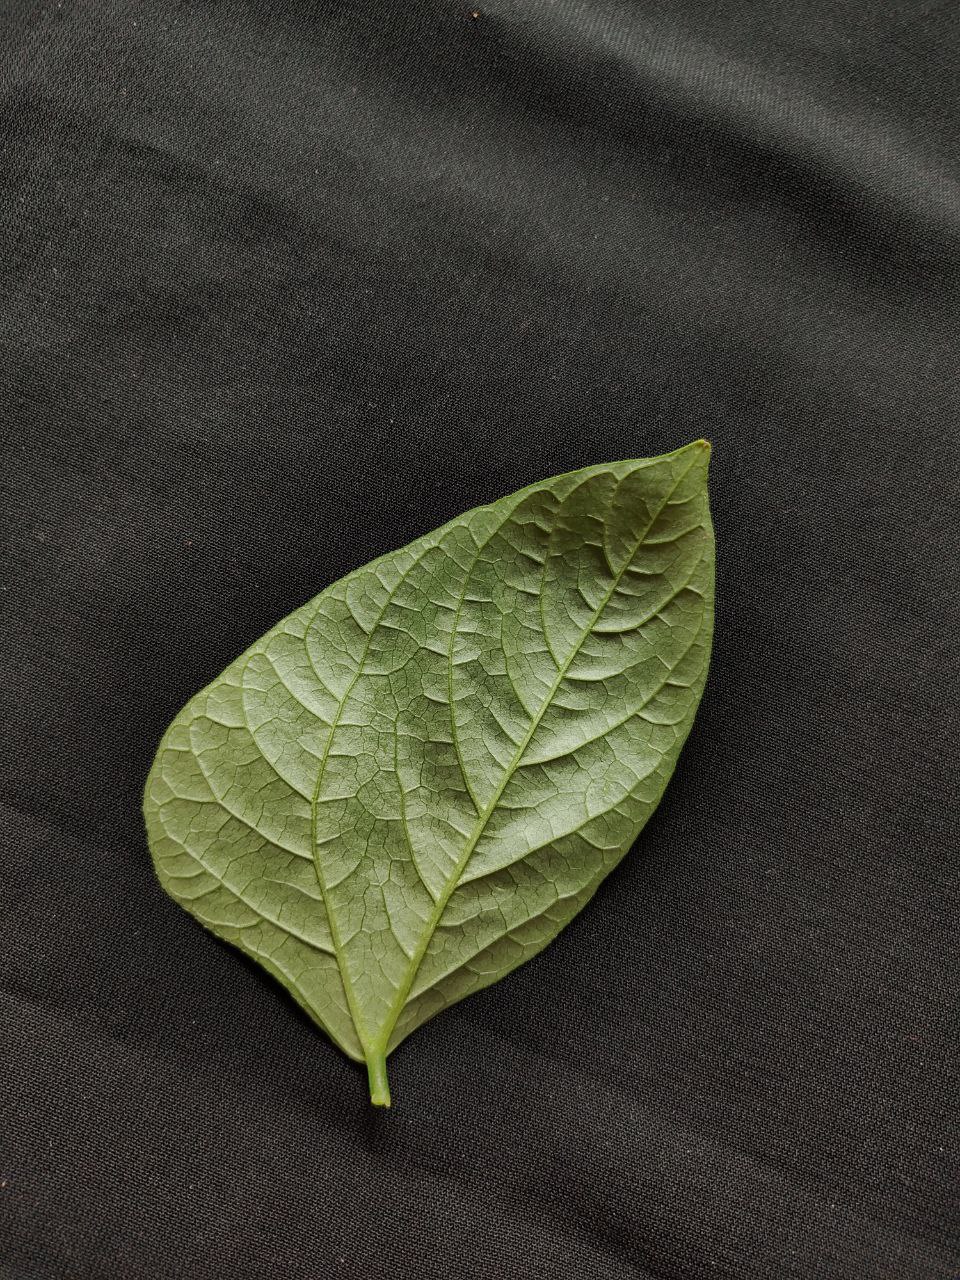
Crop: cowpea
Leaf condition: Fresh Leaf